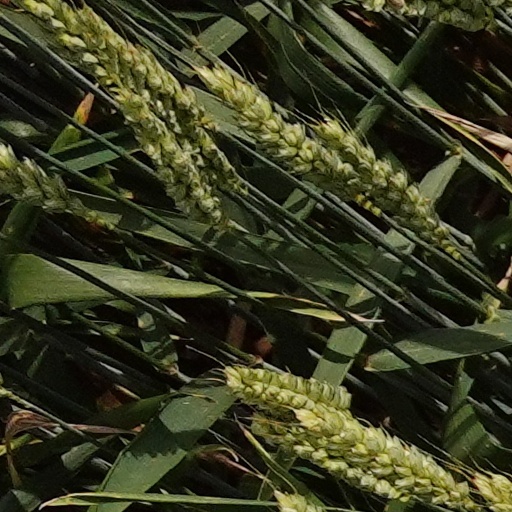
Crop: wheat